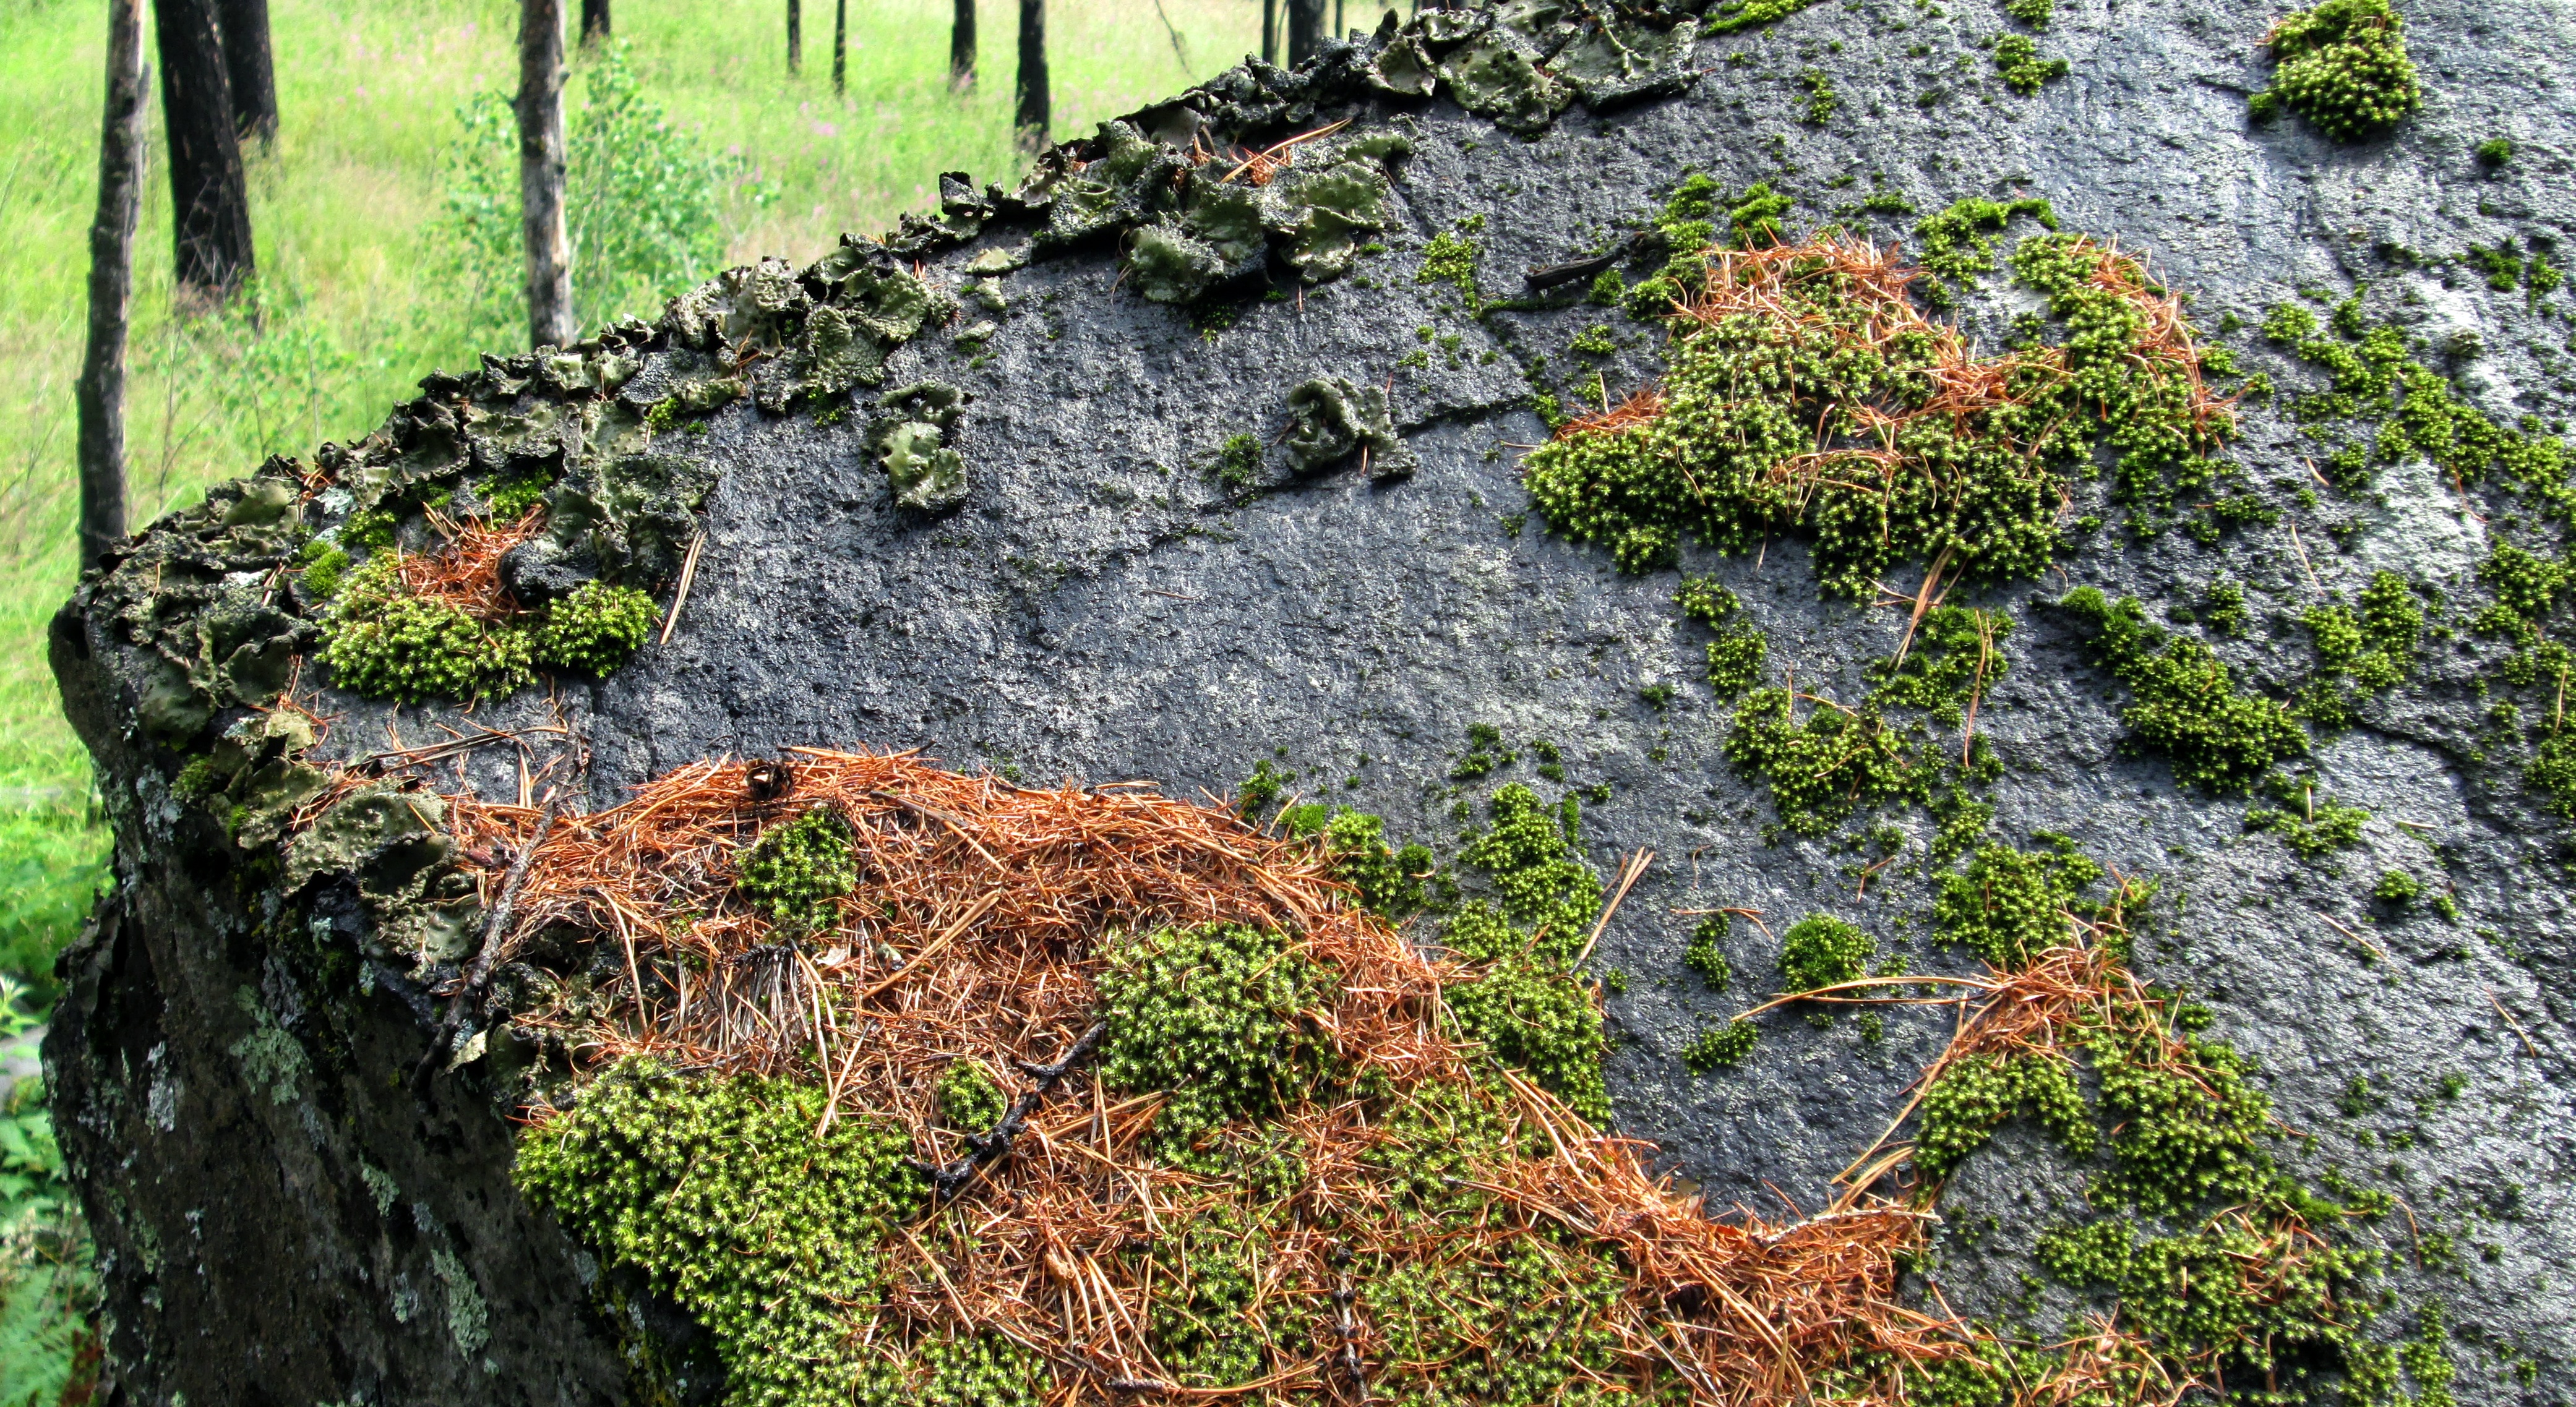
tree, nature, forest, grass, rock, plant, lawn, rain, leaf, trunk, stone, summer, vacation, moss, pond, stream, green, soil, black, garden, shrub, needles, boulder, day, woodland, granite, siberia, baikal, nipple, shades of green, taiga, it's a nasty day, qurum, stone river, kurumnik, last year's foliage, moss green, big stone, dark boulder, non vascular land plant